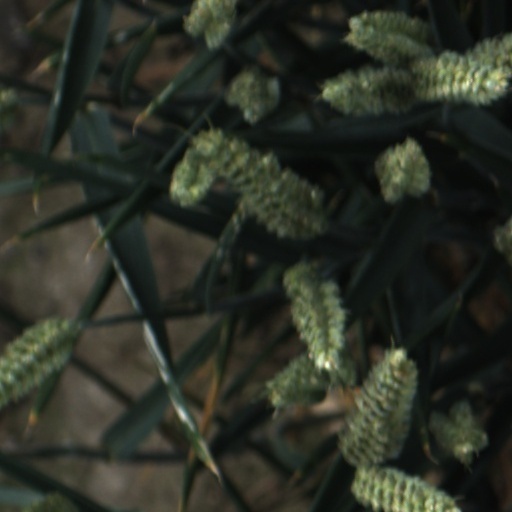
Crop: wheat